National and regional identity in Spain

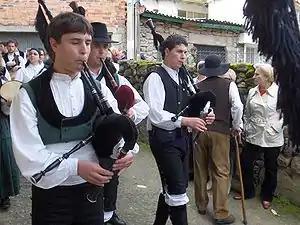
Galician "gaiteiros"

The Autonomous Community of Cantabria comprises the single province of Cantabria (formerly Province of Santander). It was part of the Kingdom of Castile from the early days of that kingdom, being known outside the territory as "La Montaña" ("The Mountain"), and providing Castile's only outlet to the northern coast. Geographically, however, Cantabria was isolated from Castile and contrasted with it in many ways; the primary division between Cantabria and the rest of Castile was more geographic than political or ideological.